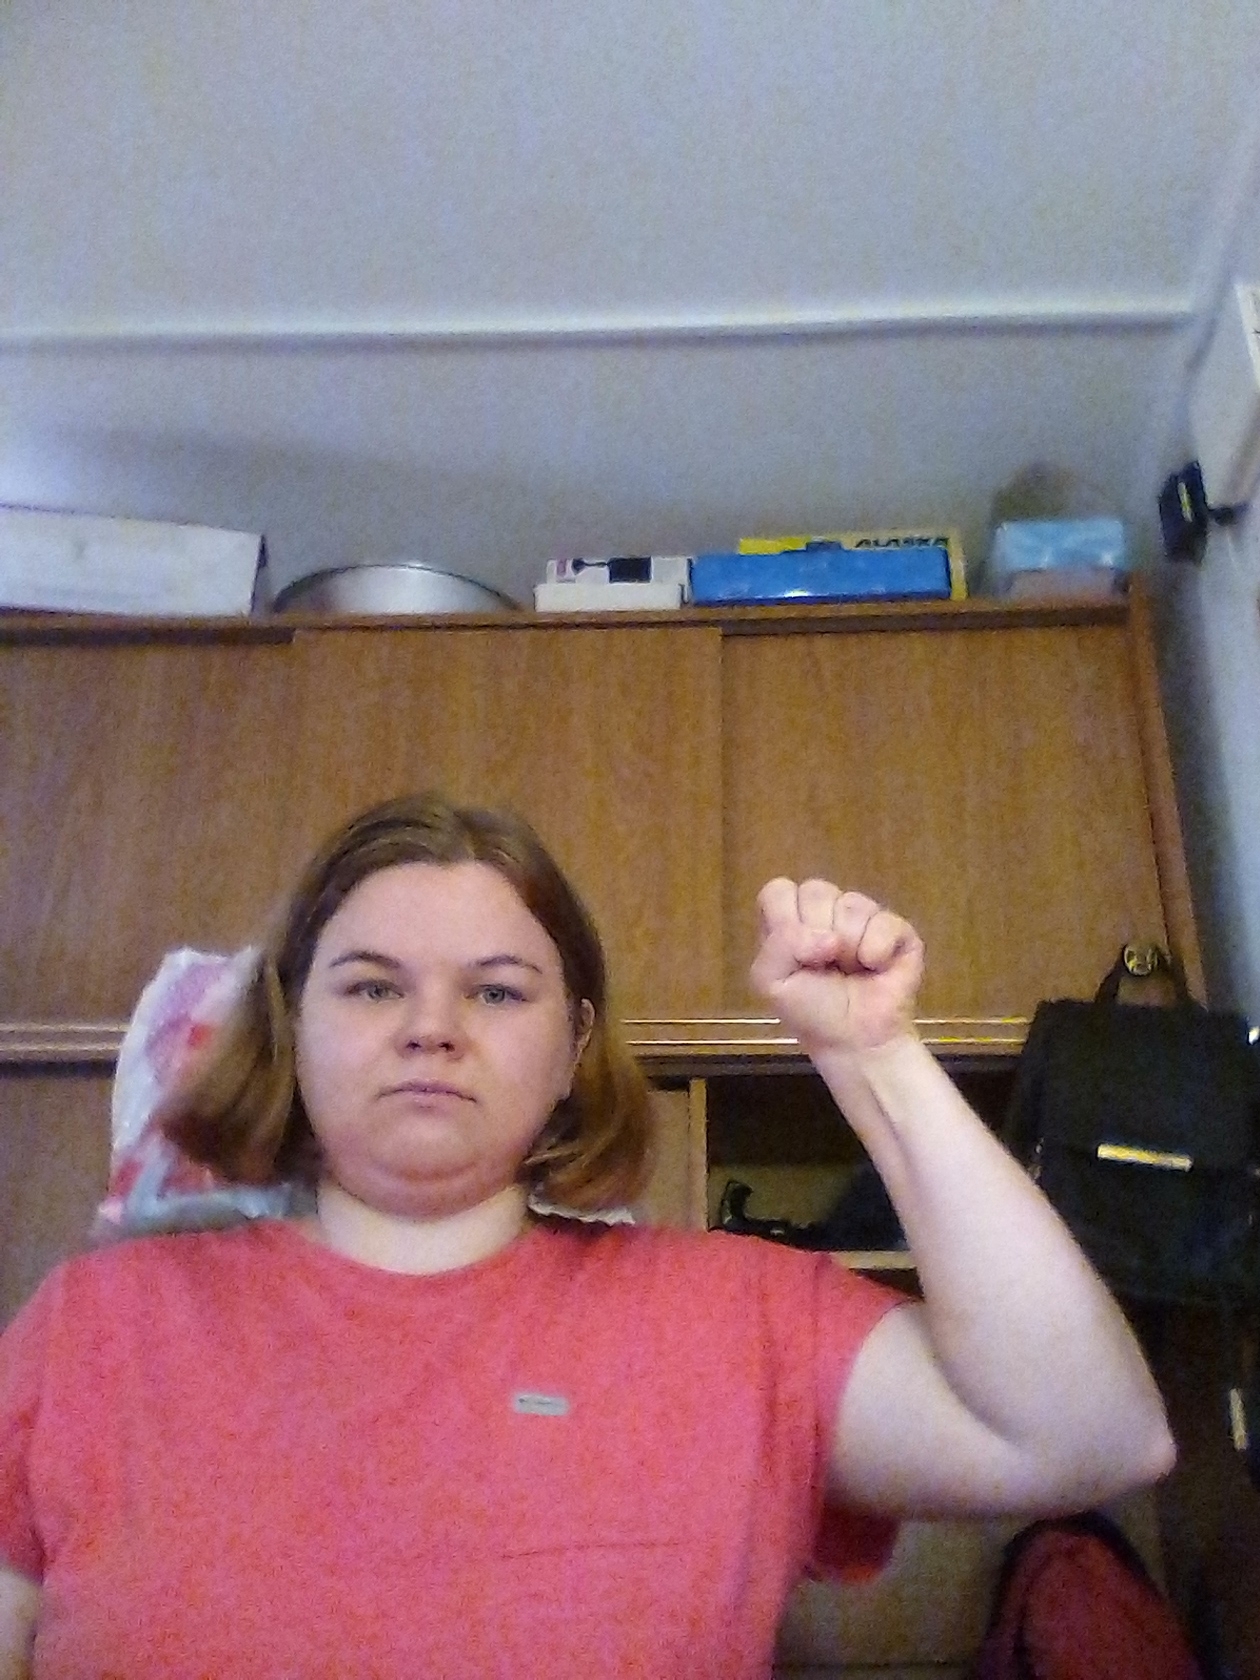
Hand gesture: fist